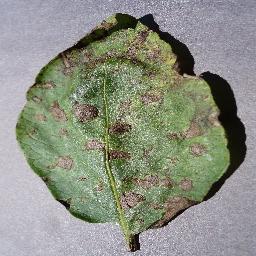
Etiqueta: Tizon_Temprano